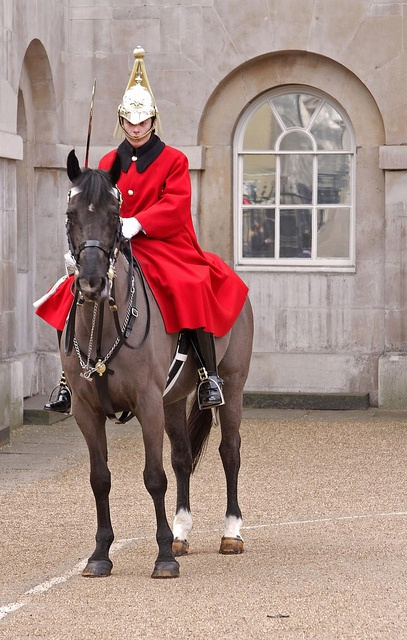
A man that is sitting on the back of a horse.
A red-coated and helmeted official sits on a horse in the courtyard of a mews at a European castle.
A man in a red coat sitting on top of a horse.
A person riding on the back of a brown horse.
a person in a red robe is riding a brown and black horse